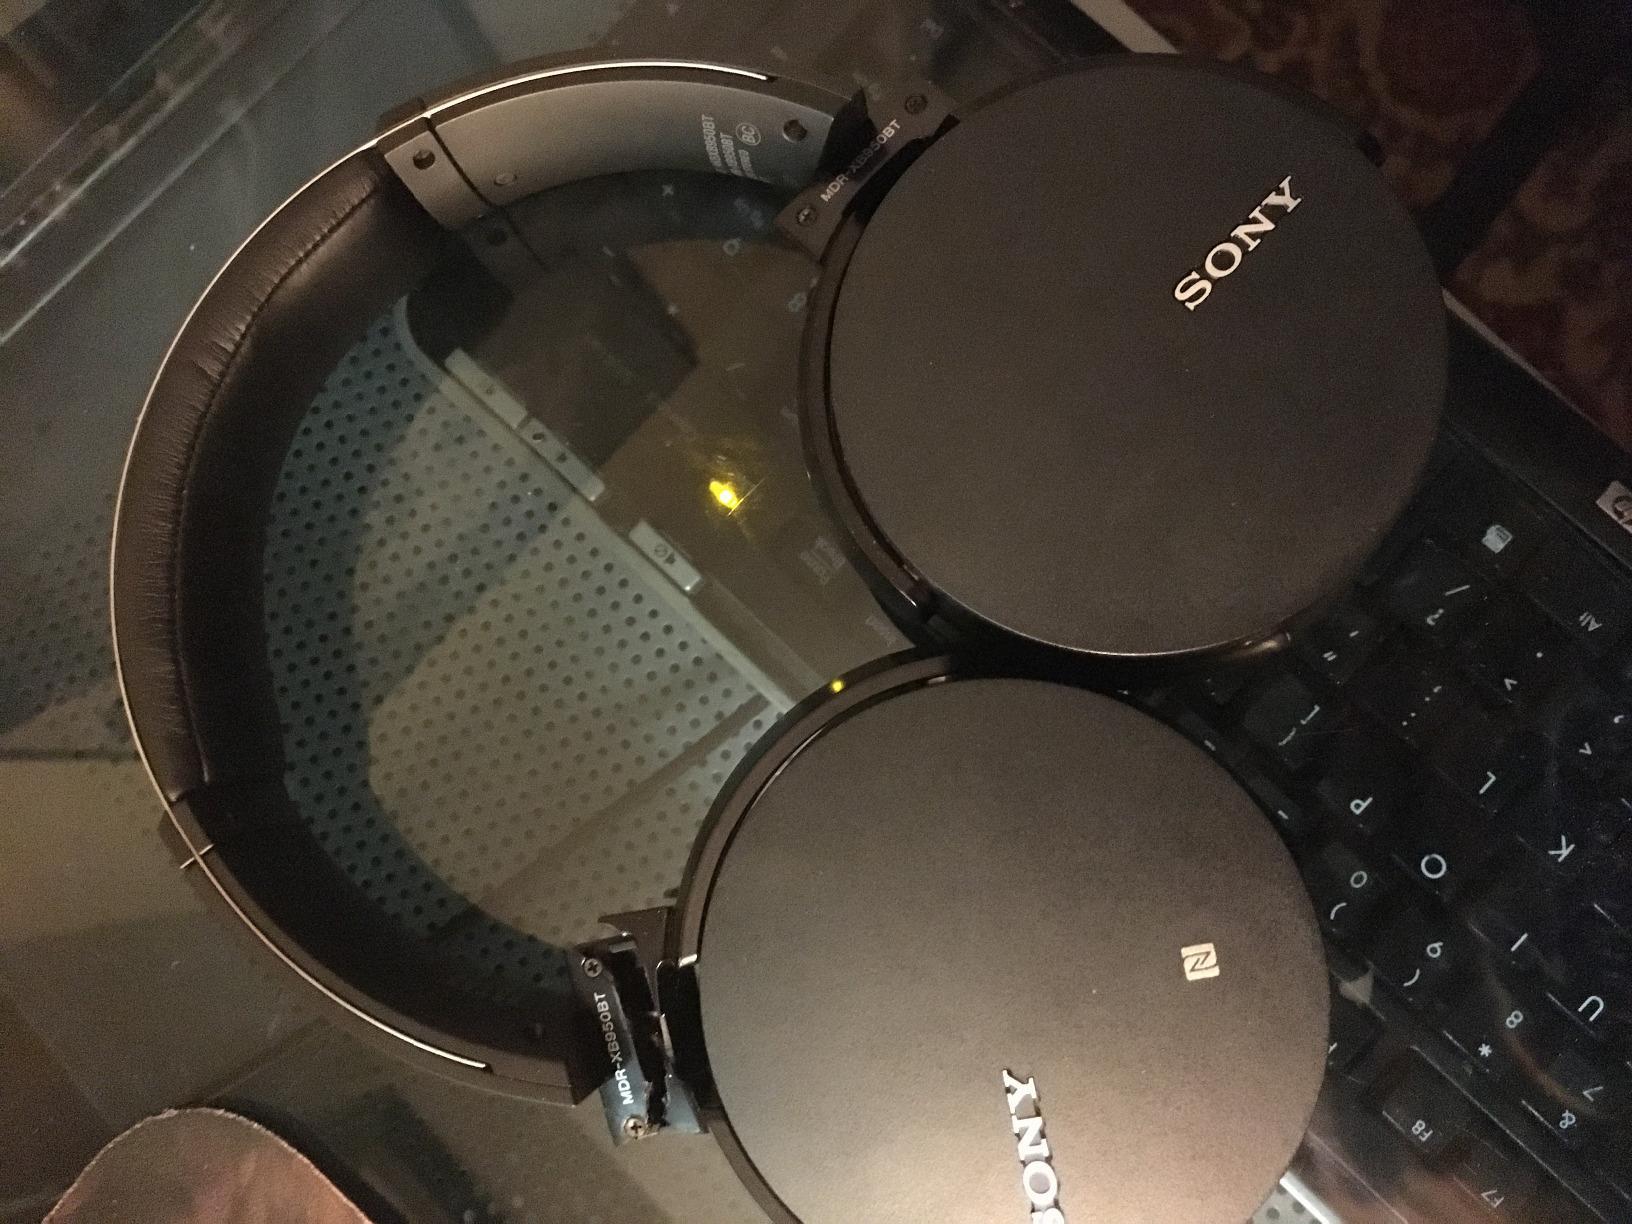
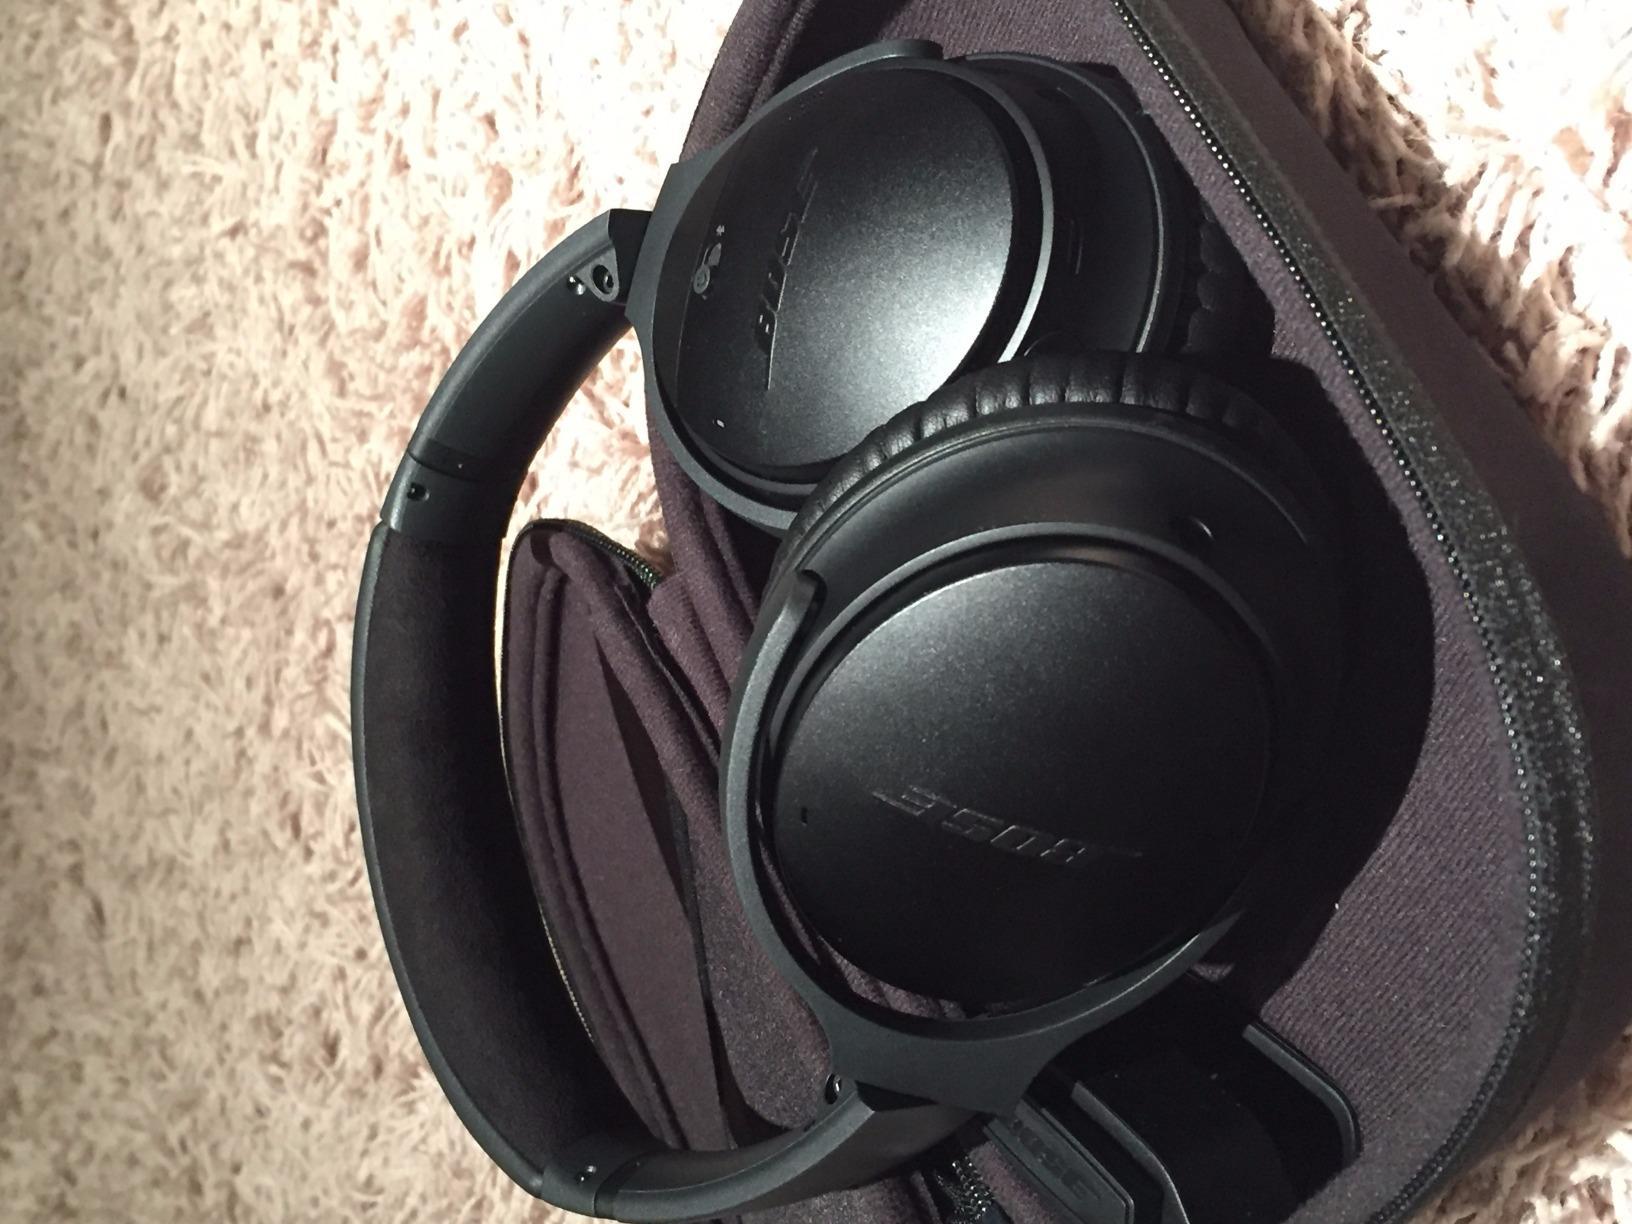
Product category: headphones
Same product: no